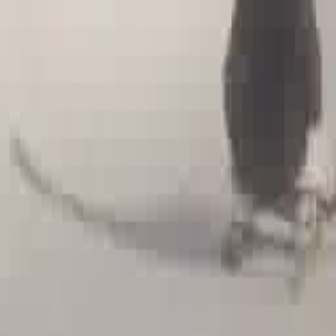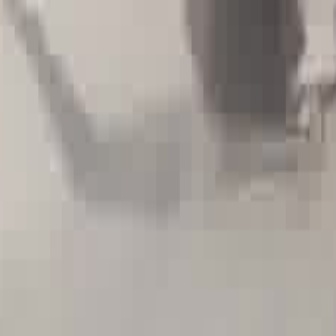
  Please identify the target specified by the bounding box [217,178,320,282] in the first image and locate it in the second image. Return the coordinates in [x_min,y_min,x_max,y_max] format.
Answer: [213,106,322,215]